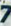
Number: 7